Ranveer Singh

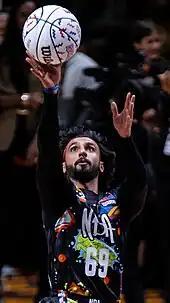
Singh in 2022

In 2016, Singh starred in Aditya Chopra's comedy-romance "Befikre" opposite Vaani Kapoor. He played Dharam Gulati, a stand-up comic whose romantic liaisons with Kapoor's character leads to conflict between them. Set in Paris, "Befikre" marked the fourth project to be directed by Chopra. Singh performed a nude scene for it, a rare occurrence in an Indian film. Jay Weissberg of "Variety" found the film to be an "overly energetic twist on the old friends with benefits theme" and criticised Singh's "manic behavior". It underperformed at the box office.